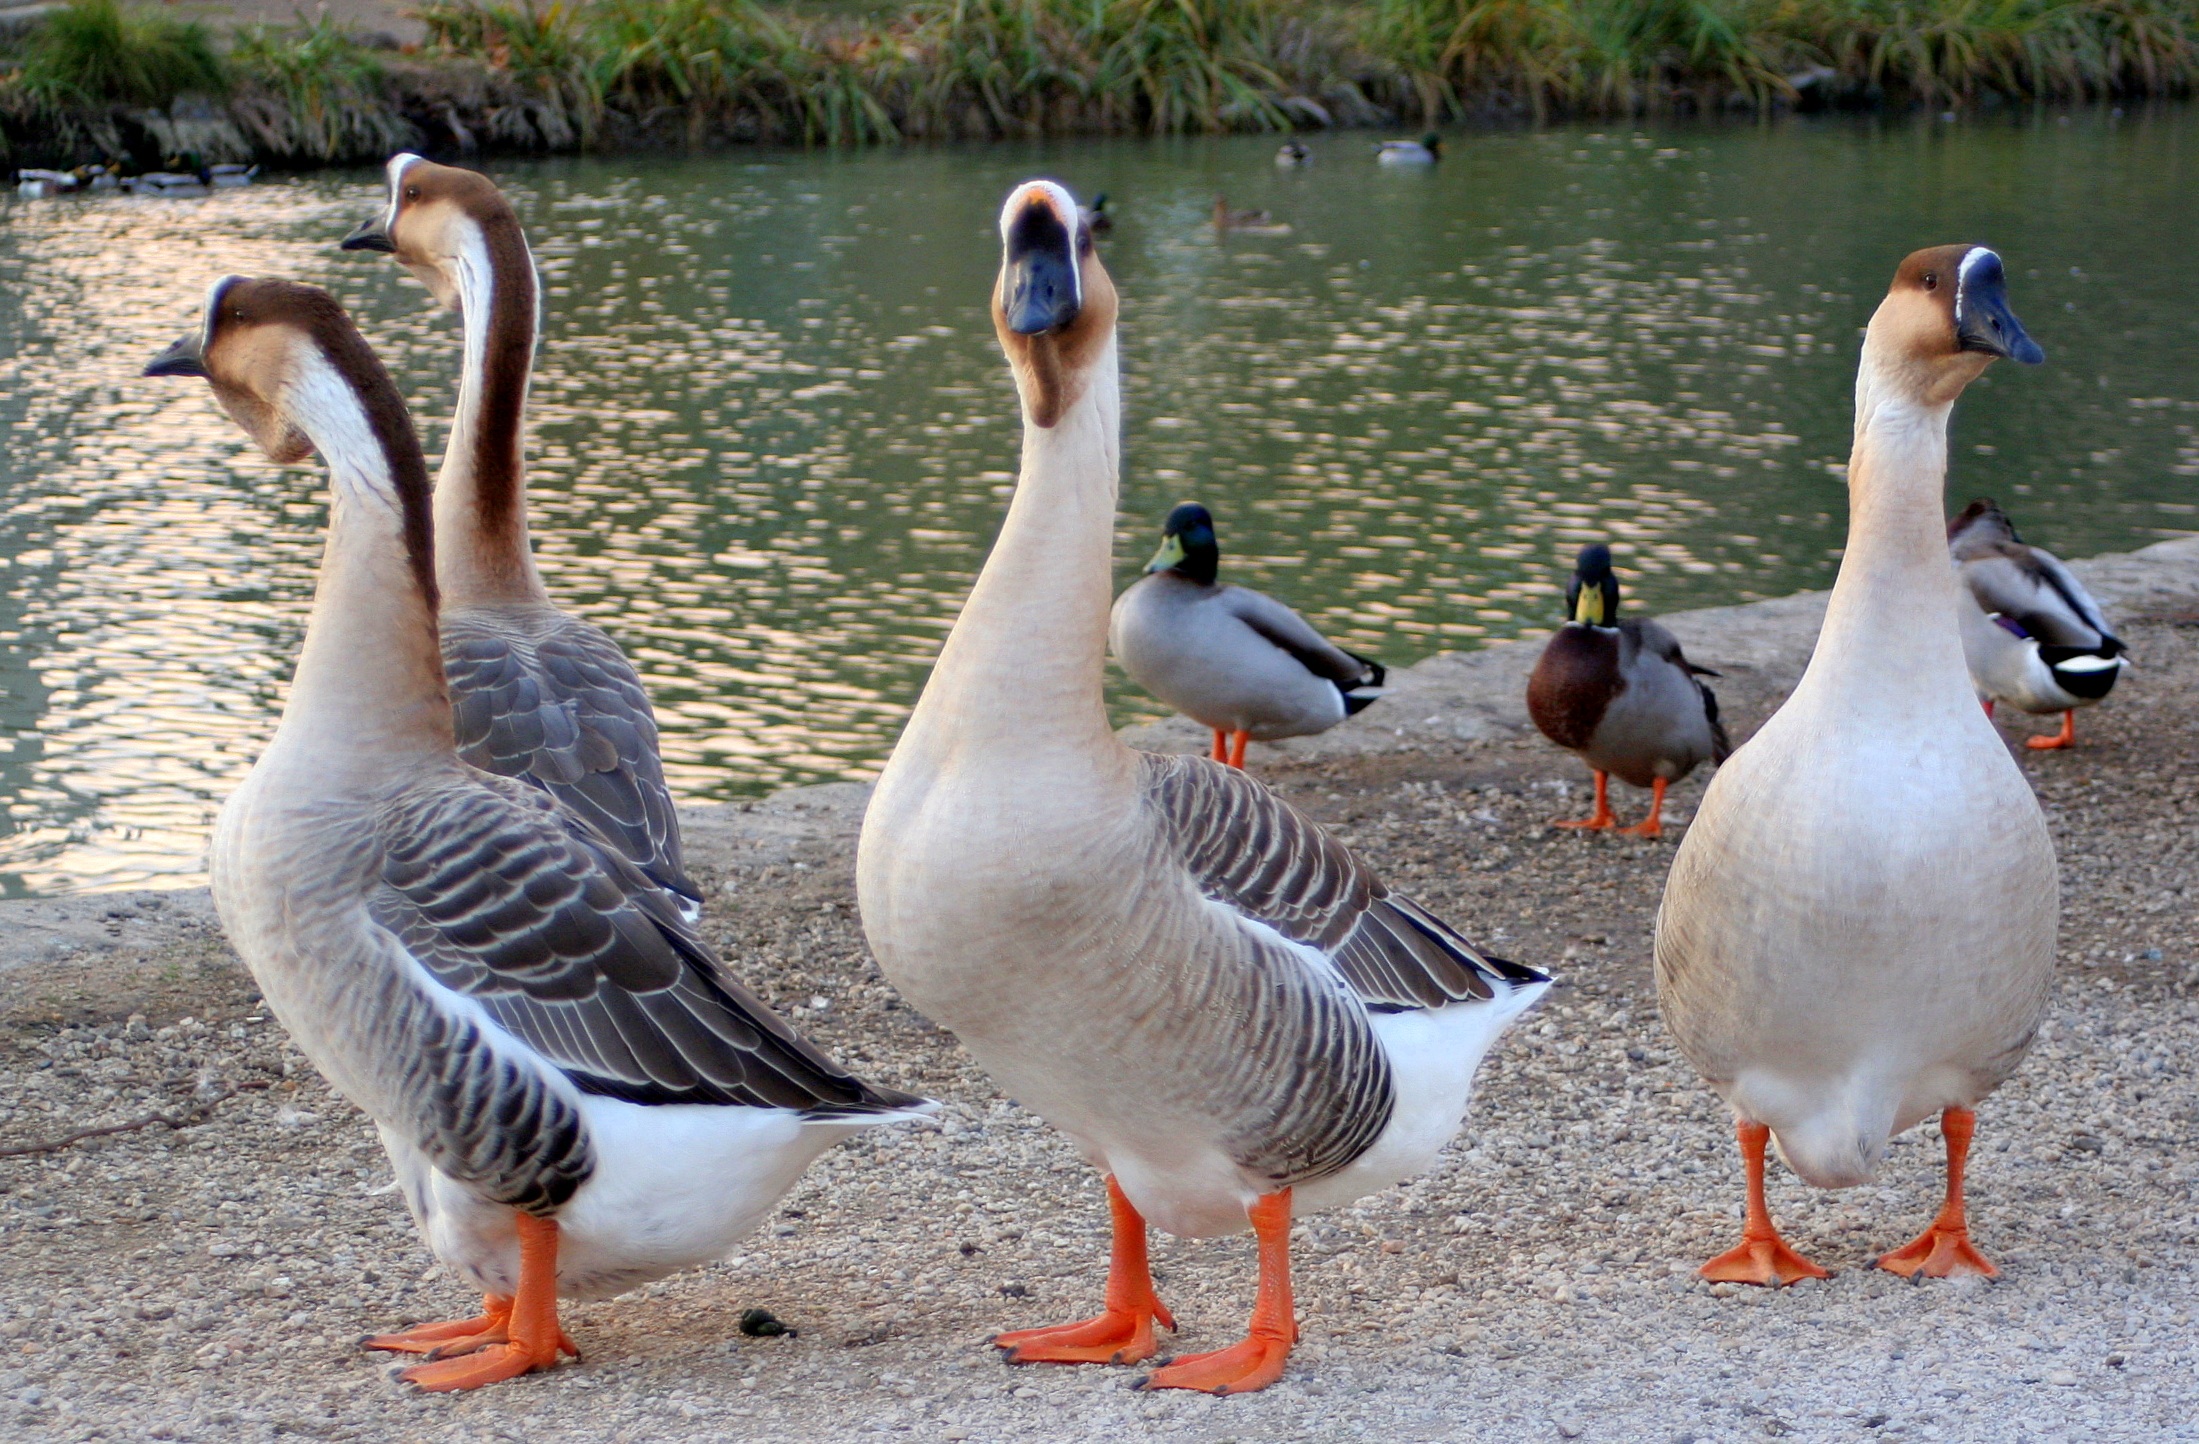
water, nature, outdoor, bird, group, atmosphere, animal, flock, vacation, travel, recreation, france, wildlife, wild, tranquility, europe, rural, reflection, mediterranean, beak, tranquil, scenic, biology, peaceful, weather, calm, landmark, silence, tourism, fowl, fauna, relaxing, medieval, french, relaxation, duck, feathers, picturesque, goose, geese, vertebrate, serenity, culture, why, fr, languedoc, waterfowl, hello, feedback, water bird, wader, destination, proud, interaction, sights, languedoc roussillon, the canal du midi, ducks geese and swans